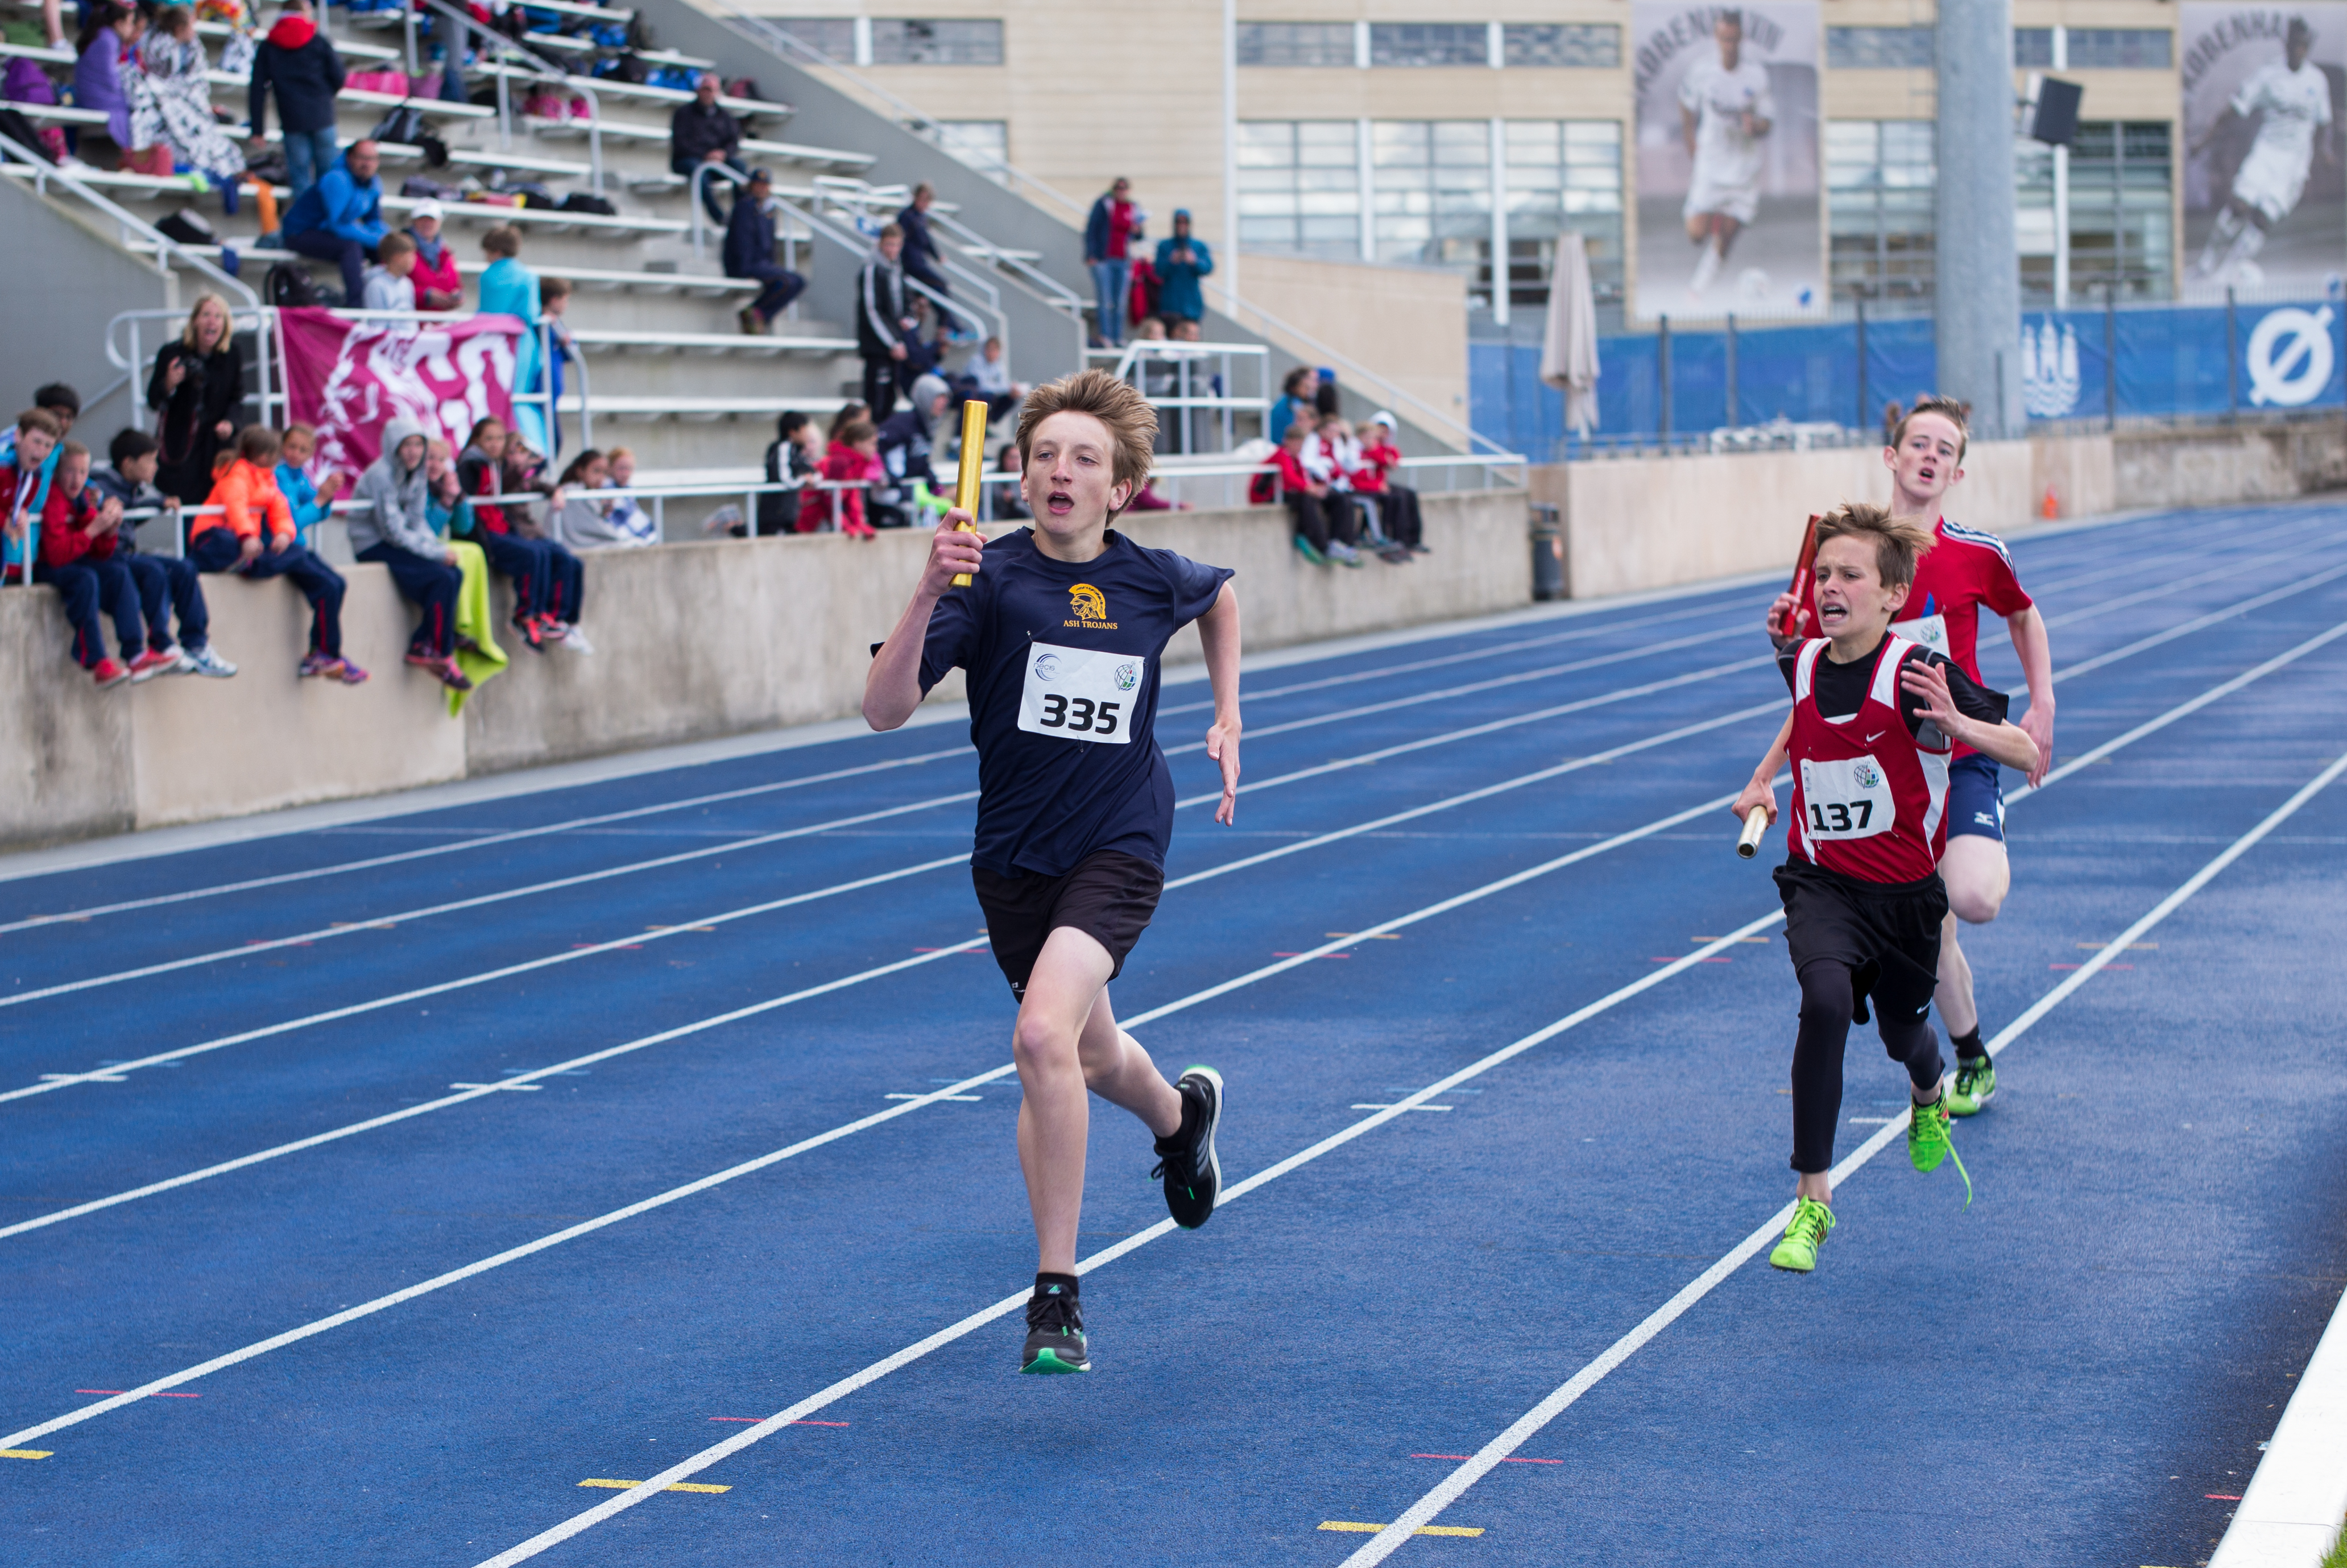
running, sports, endurance, athletics, sprint, physical exercise, human action, duathlon, track and field athletics, middle distance running, 800 metres, 4 100 metres relay